L Devine

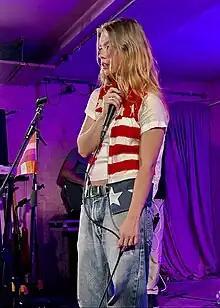
Devine performing at the Pink Room in Yes in Manchester, England.

Devine released her debut single, "School Girls", in July 2017. In an interview with "Nylon", she said that the song is about "how in the 'real world', you still encounter the same bitchiness you thought you left behind at school." The accompanying lyric video for the track was made in collaboration with British designer and producer Chloe. She subsequently released an acoustic session performance of the track, which was premiered by the 405. In November 2017, Devine released her debut five-track EP "Growing Pains", which was accompanied by a ten-minute visual that was directed by Emil Nava, who had previously collaborated with Rihanna and Selena Gomez. The majority of the film was shot in Newcastle.